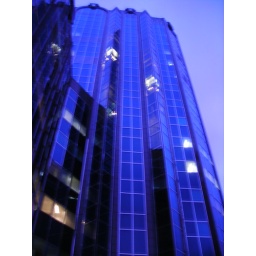
I spotted these Lifts going up and down in their glass lift shafts on my way in to work...